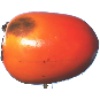
Label: kaki